Muscina

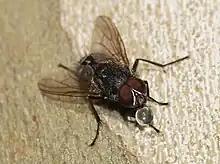
"Muscina" fly with a drop of regurgitated fluid

Some insects have been shown to be potential carriers of pathogenic agents that can cause diseases. Mosquitoes and ticks as well as certain species of "Muscina" flies have been revealed to be possible vectors. "M. stabulans", along with almost two dozen other species of flies have been named the “disease-causing flies.” Species of flies such as "M. stabulans" can spread bacterial and viral pathogens via transfer from its feet or mouthparts. Adult female flies tend to lay eggs in decaying material such as food or dead organisms and fresh fecal material. The fecal material houses a vast number of pathogenic bacteria, viruses, protozoan and other disease-causing agents. Most of the bacteria and viruses are not introduced from the fecal material to the fly when in the egg or larvae form; rather, the transfer occurs in the transition of a young fly to adulthood. Fecal particles attach to the fly's outer body as it emerges from the larvae. Transfer of bacteria occurs when the fly takes off and lands on an open wound or food material. Physical contact flakes the pathogen off the fly's body and causes contamination. The spread of a pathogen by means of a fly's outer body, such as its feet, to the host, is referred to as mechanical transmission. It is possible to determine the identify pathogen carried by identifying the species of fly. In these instances, food sanitation is an important preventive measure to ensure food safety. Moreover, a study of flies including "M. stabulans" and "M. levida" has shown that fly incidence peaked about 4–5 months before the occurrence of a poliomyelitis epidemic. This time period matches the time it takes for the infective agent to incubate in a human plus the extra time necessary for the fly to acquire and incubate the virus in its body.